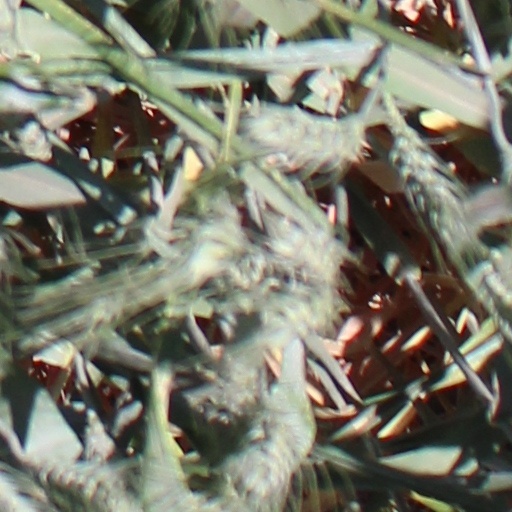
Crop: wheat